VMM-365

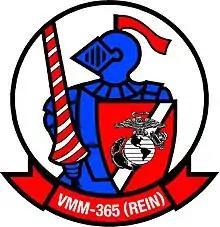
VMM-365(REIN) Insignia

Marine Medium Tiltrotor Squadron 365 (VMM-365) is a United States Marine Corps tiltrotor squadron consisting of MV-22B Osprey transport aircraft. The squadron, known as the "Blue Knights", is based at Marine Corps Air Station New River, North Carolina and falls under the command of Marine Aircraft Group 26 (MAG-26) and the 2nd Marine Aircraft Wing (2nd MAW).